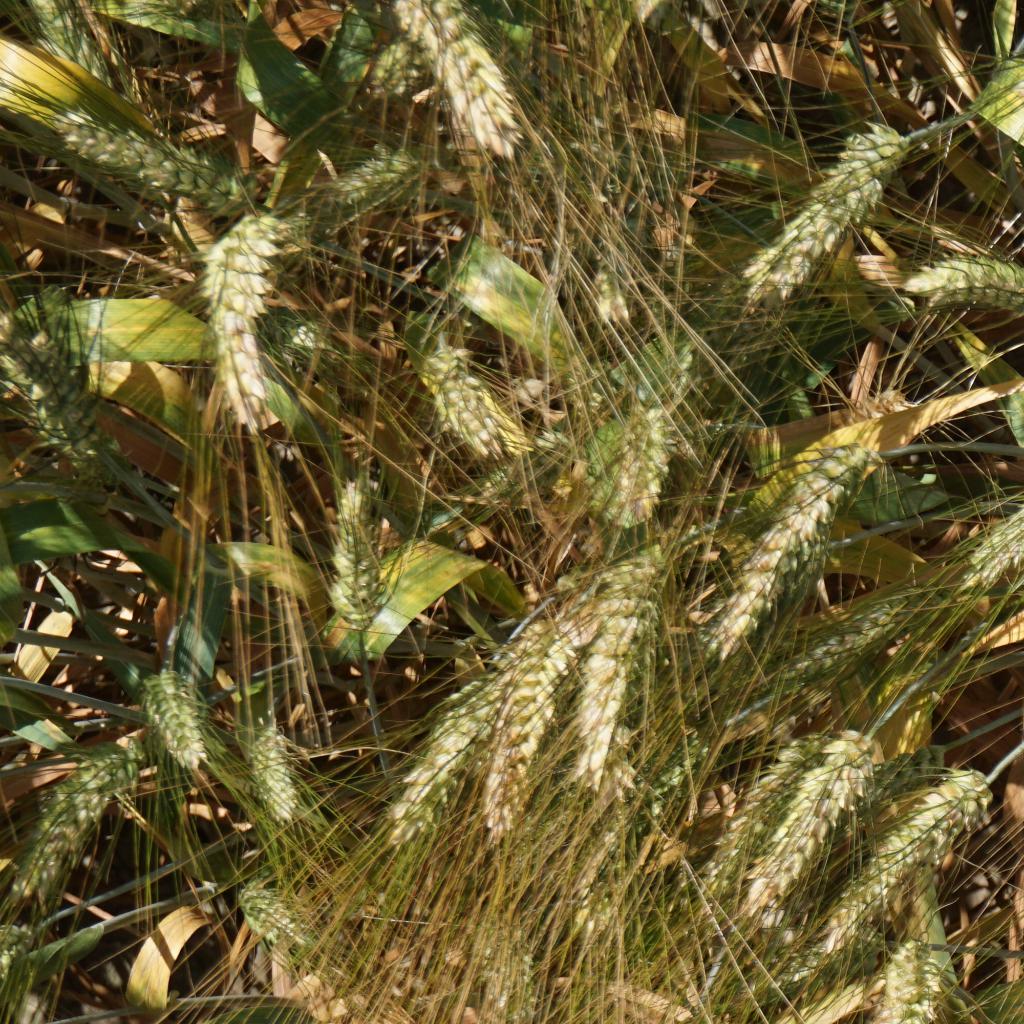
Country: France
Location: Gréoux
Wheat development stage: Filling - Ripening